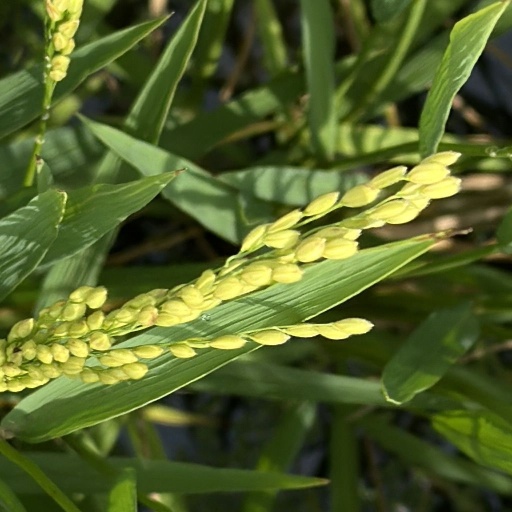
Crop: rice